Bagnoles-de-l'Orne

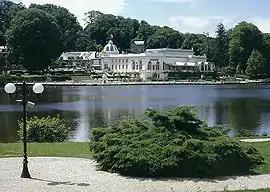
Lake and casino

Bagnoles-de-l'Orne is a former commune in the Orne department in northwestern France. On 1 January 2000, Tessé-la-Madeleine and Bagnoles-de-l'Orne merged becoming one town called Bagnoles-de-l'Orne, however, it adopted the former Insee code of Tessé-la-Madeleine (61483) for identification purposes. It is classed as a Petites Cités de Caractère. On 1 January 2016, it was merged into the new commune of Bagnoles-de-l'Orne-Normandie.